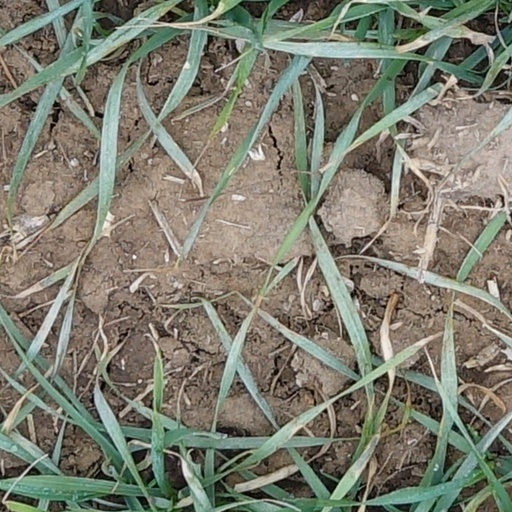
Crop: wheat